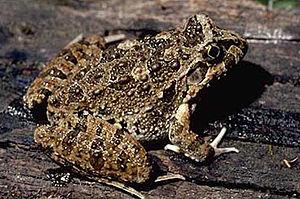
Limnomedusa macroglossa, unique représentant du genre Limnomedusa, est une espèce d'amphibiens de la famille des Alsodidae.